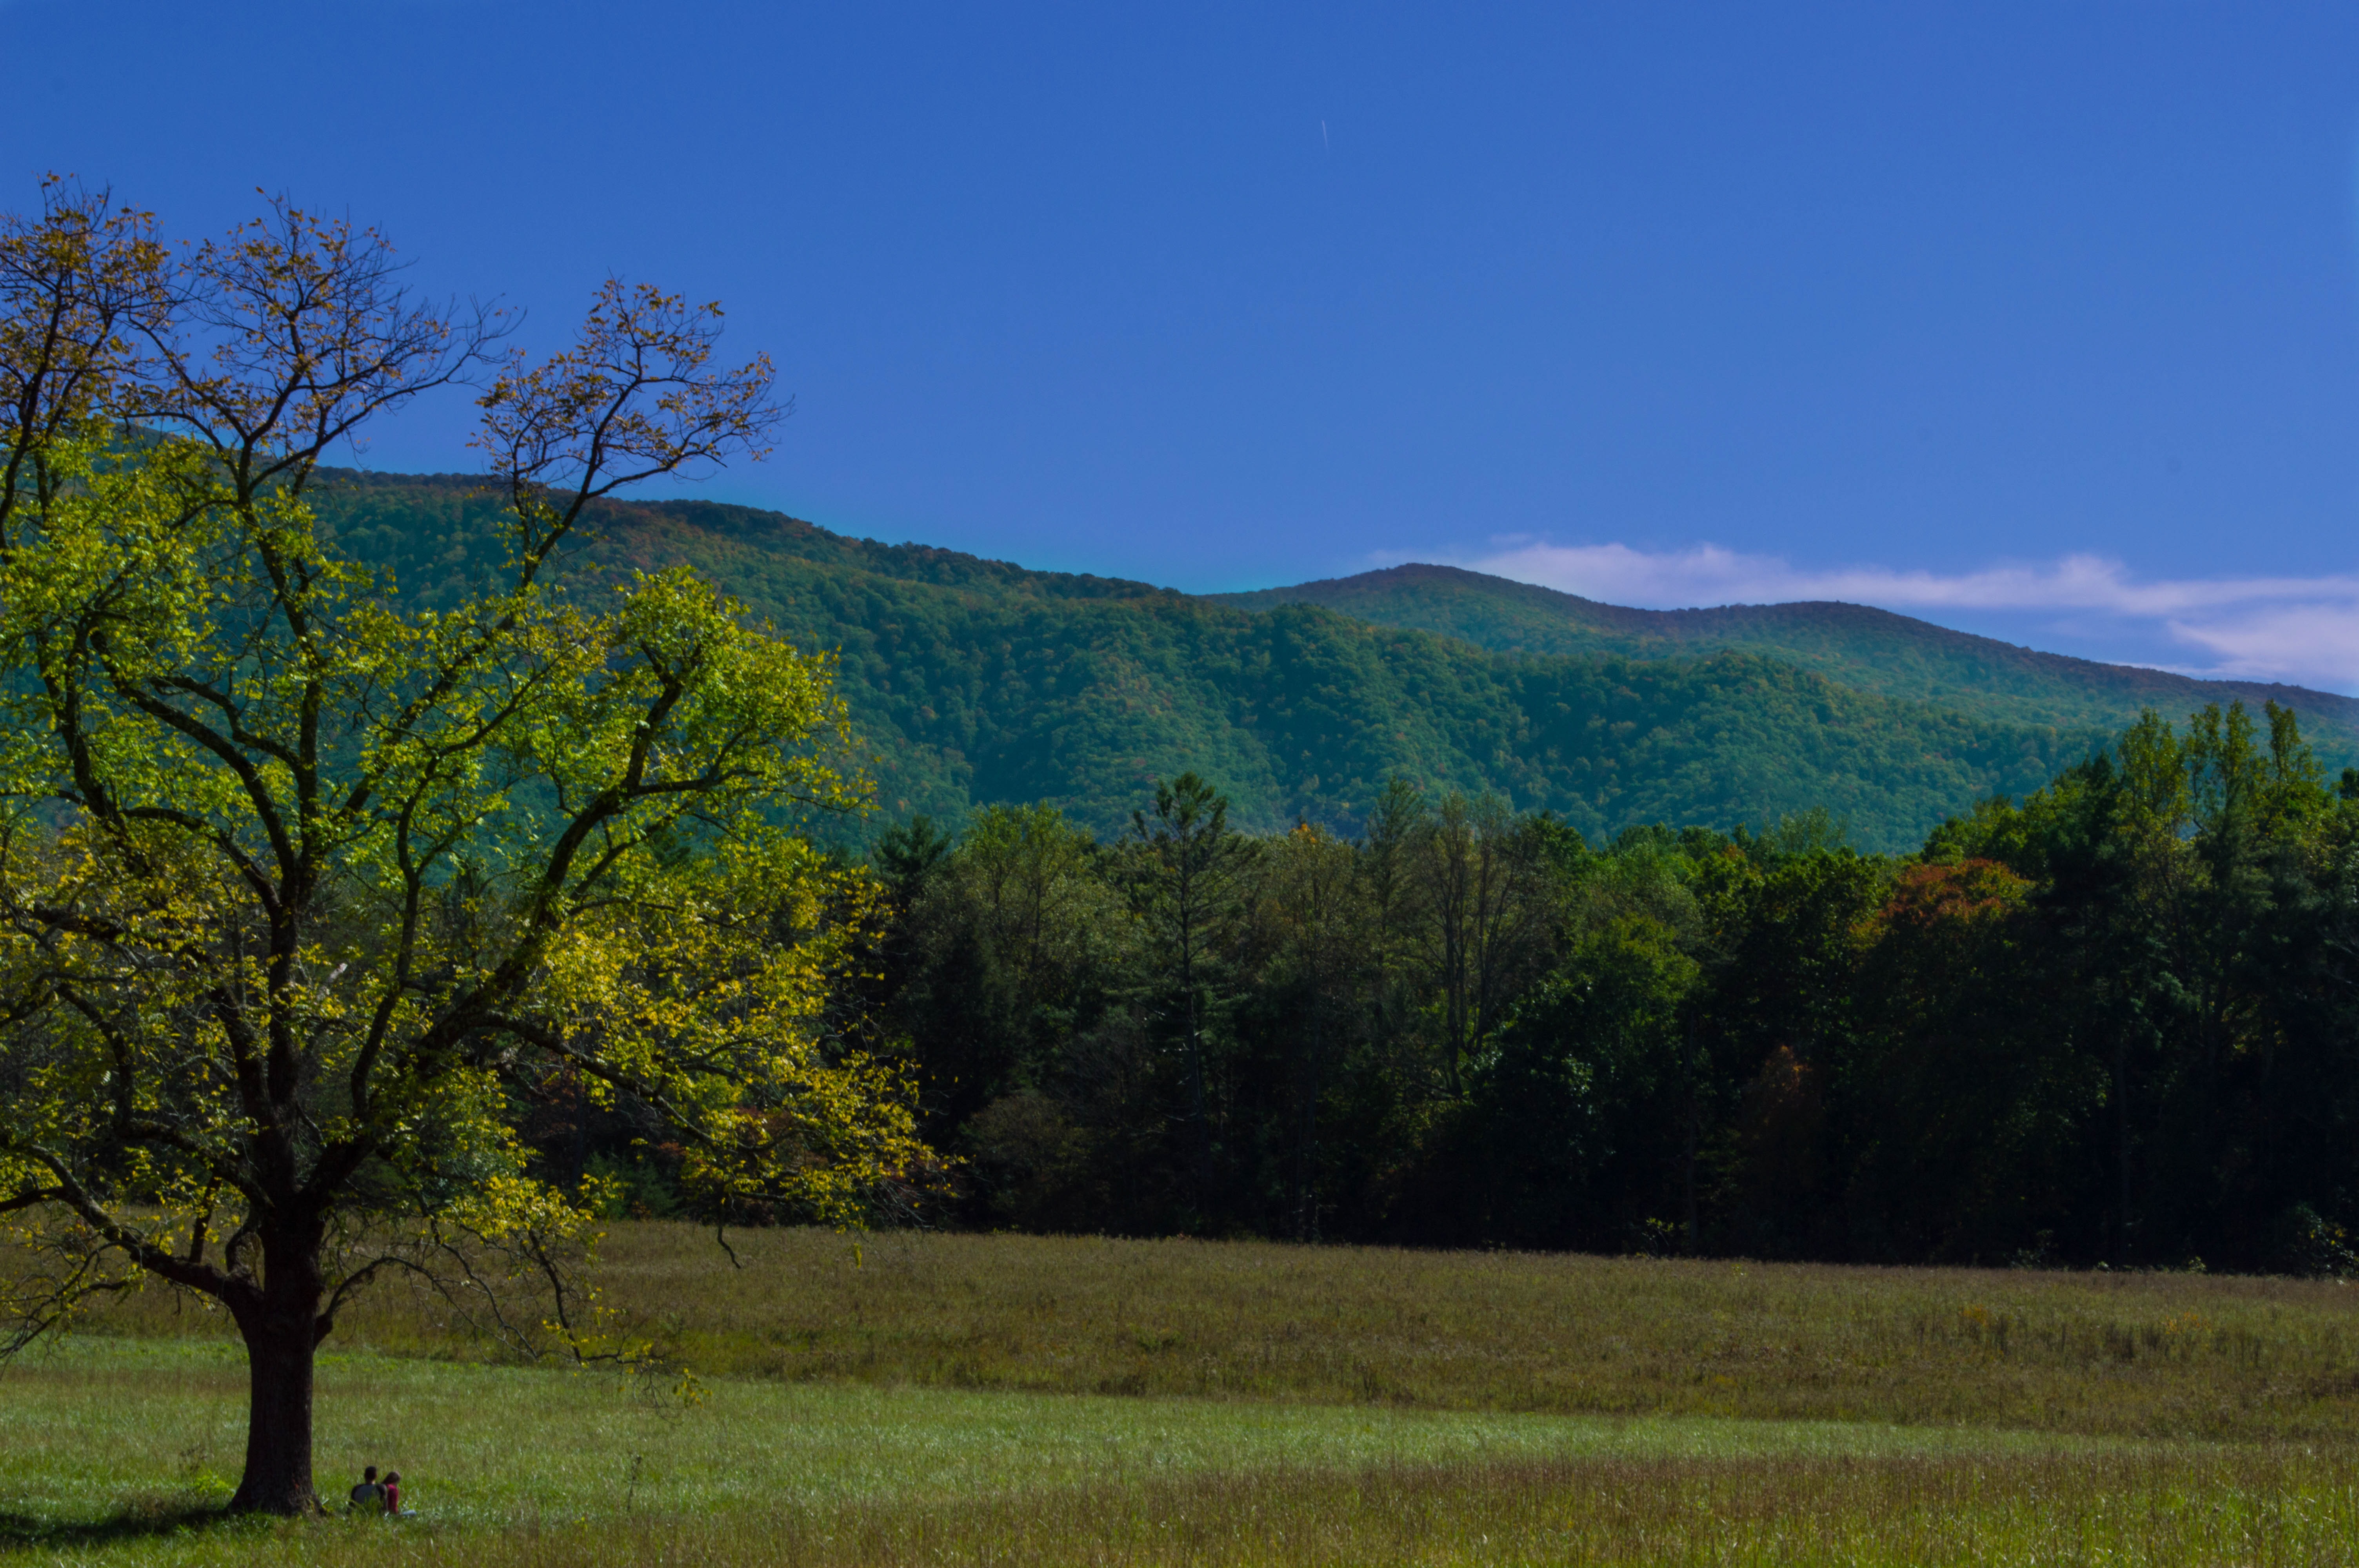
habitat, mountainous landforms, nature, tree, pasture, geographical feature, grassland, wilderness, natural environment, ecosystem, hill, meadow, plain, mountain, field, plant, grass, prairie, woody plant, forest, rural area, landscape, plateau, woodland, autumn